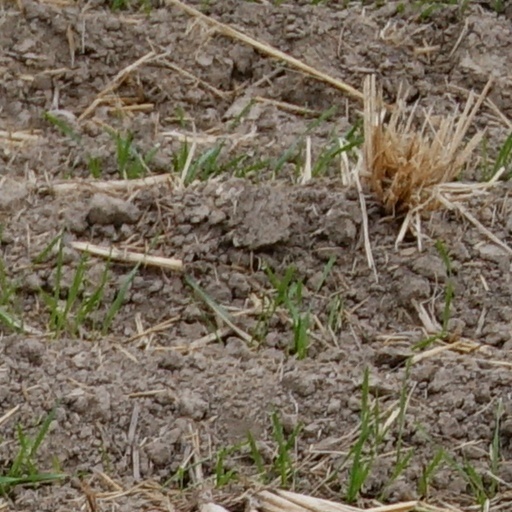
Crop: wheat